Michael Tregury

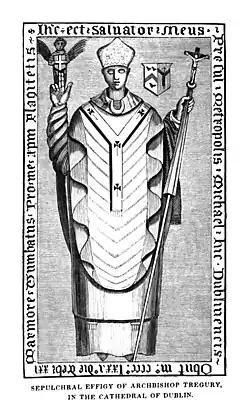
The tomb of Michael Tregury

Michael Tregury, in French Michel Trégore or Trégorre (died 1471), was Archbishop of Dublin from 1450 to 1471.